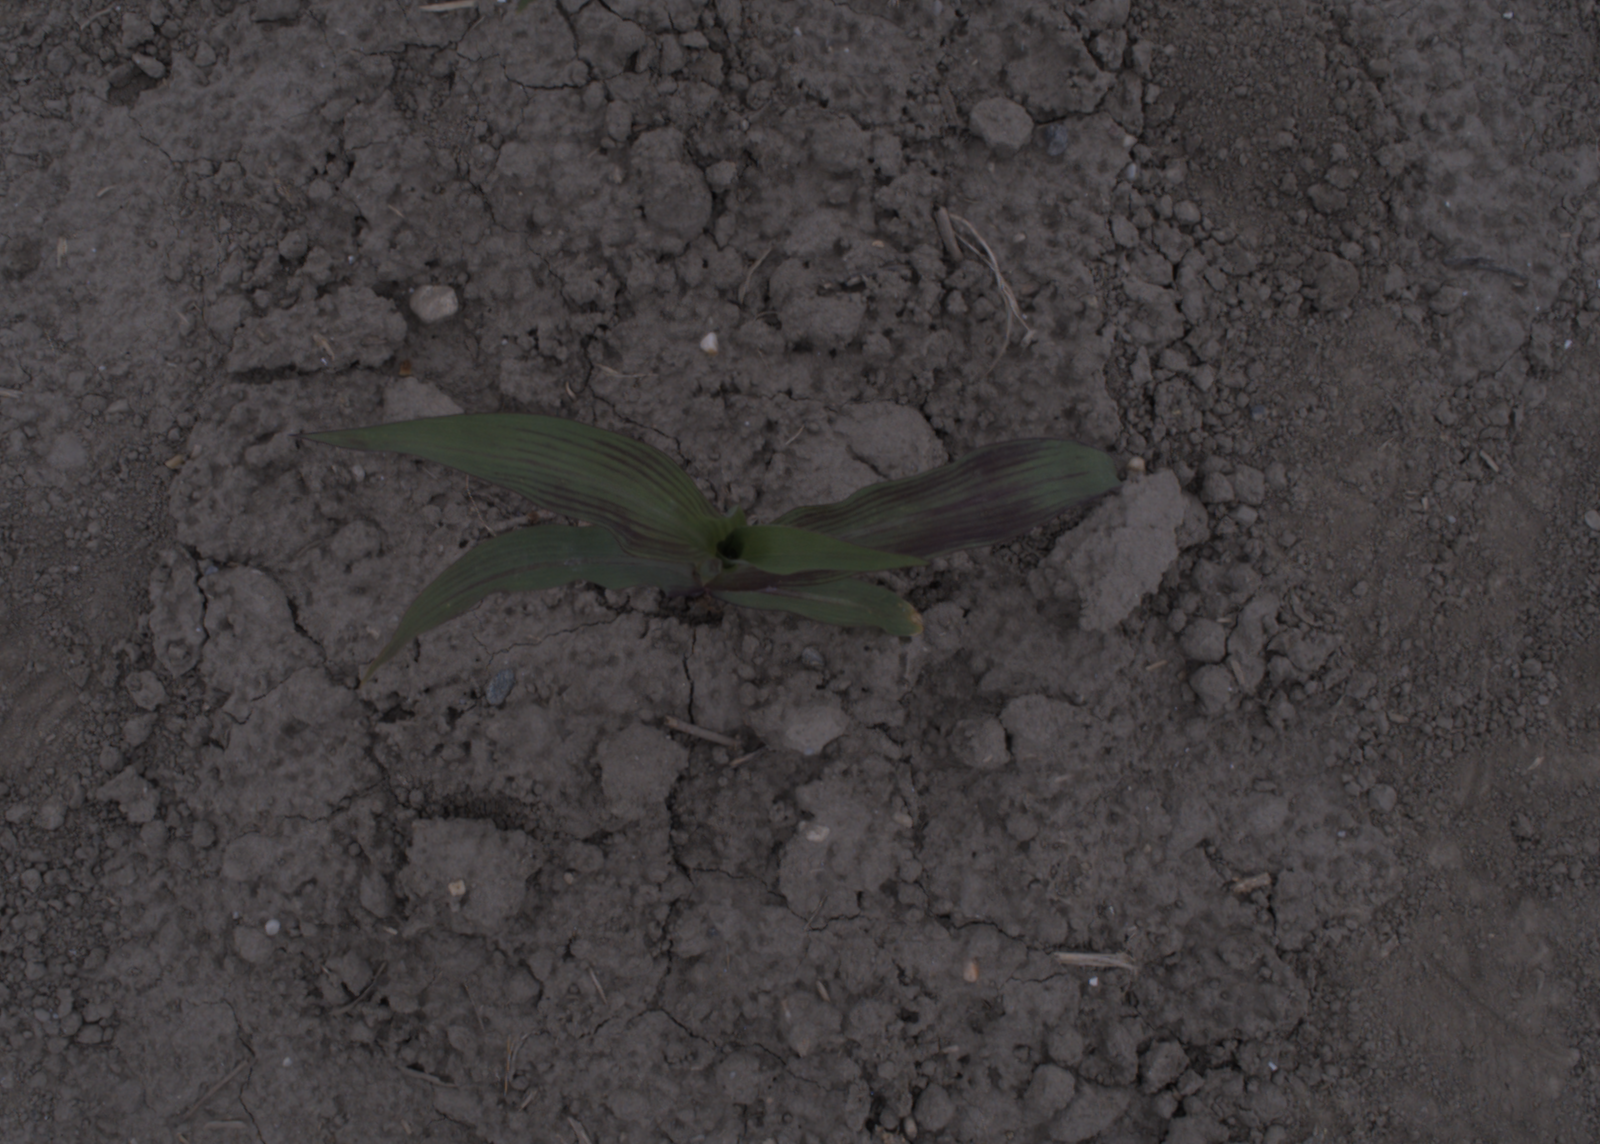
Capture date: 17.08.2020 10:20:53
Weather: cloudy
Wind: light
Seeding date: 21.07.2020
Plant canopy height (mm): 910